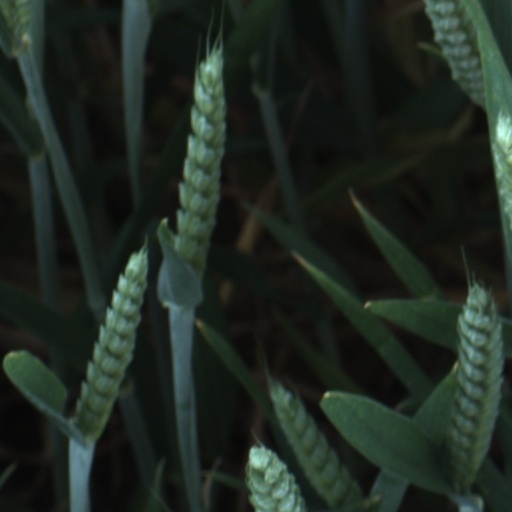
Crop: wheat